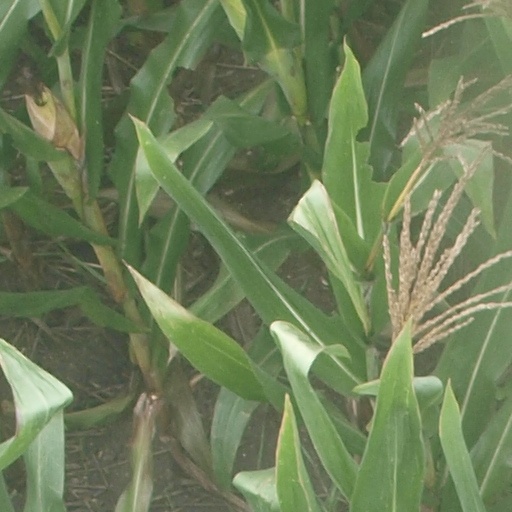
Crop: maize; corn